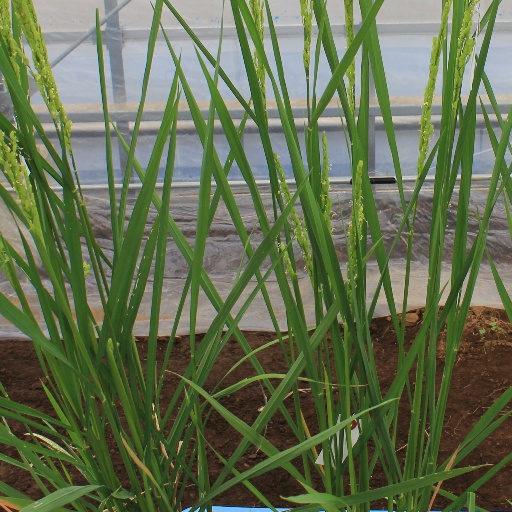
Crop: rice